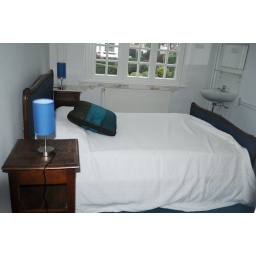
New curtains will come soon. The painting below the window will also be fixed by february 2011.